Harry Wright (Australian footballer)

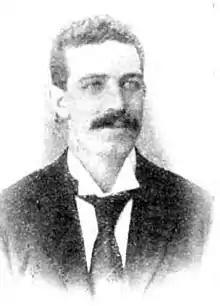
Wright in 1901

Herbert Lovegrove Wright (13 April 1870 – 19 March 1950) was an Australian rules footballer who played for the Essendon Football Club in the Victorian Football Association (VFA) and in the Victorian Football League (VFL) following its formation in 1897.